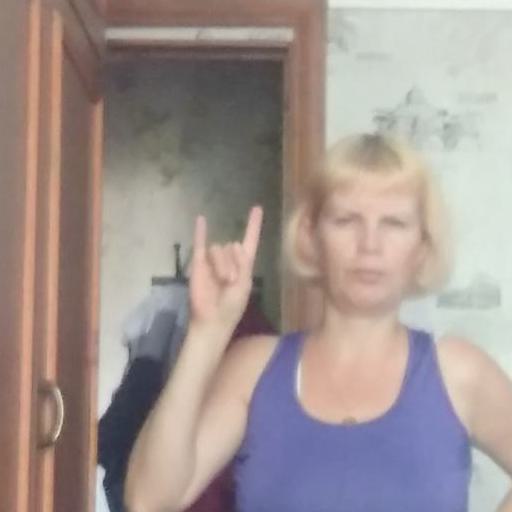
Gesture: rock